Pandemonium (roller coaster)

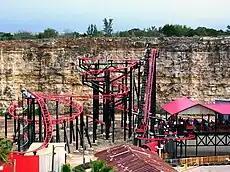
Fiesta Texas's Pandemonium

The first installation of Pandemonium opened at Six Flags New England on April 16, 2005 and dubbed as Mr. Six's Pandemonium. The New England park went to a roller coaster manufacturer, Gerstlauer, to help bring a coaster to the park that all ages would be attracted to. Gerstlauer then introduced Six Flags with the manufacturer's latest development of the spinning roller coaster, which was developed in the early 2000s. In early 2005, Six Flags New England announced its plans for the upcoming season by adding two roller coasters to the park, including Mr. Six's Pandemonium, themed after the advertising character of the company. Without any notice, Six Flags New England removed the theming of Mr. Six on the roller coaster and operated it as Pandemonium for the start of the 2007 season.